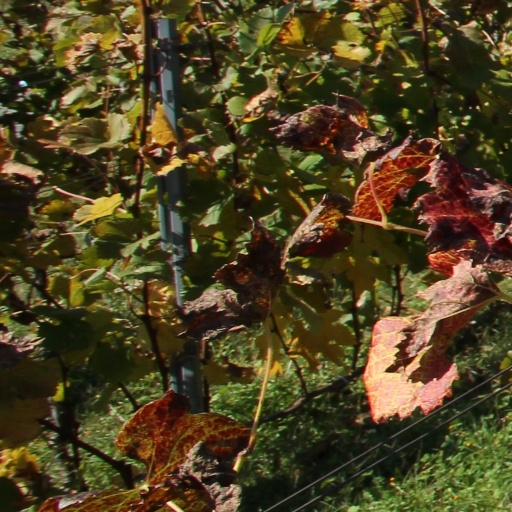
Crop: grape